Burgh, Netherlands

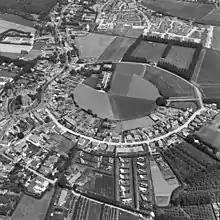
The fortress before restoration

Burgh was founded as an earthen fortification constructed near the end of the ninth century. It can be called a burh, a circular rampart or a Viking ring fortress. Fact is that it closely resembles a Viking ring fortress. The diameter of the restored fortress is 185 m. Between 2001 and 2007 the fortification of Burgh was partially restored.